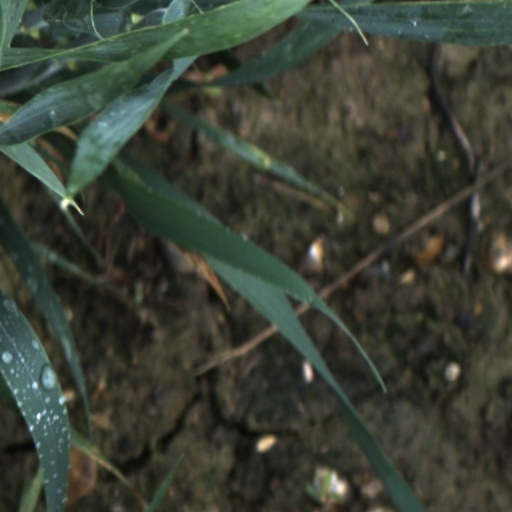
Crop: wheat